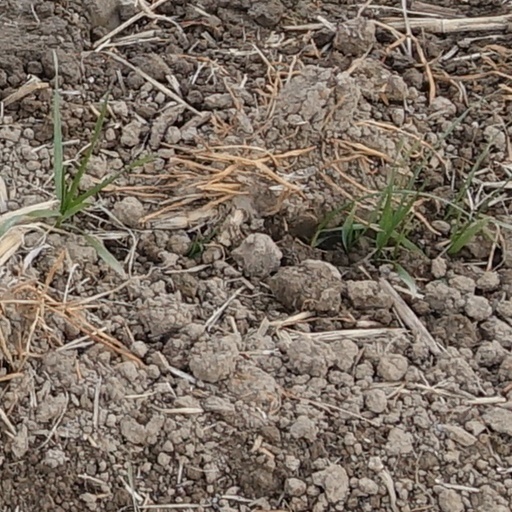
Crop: wheat